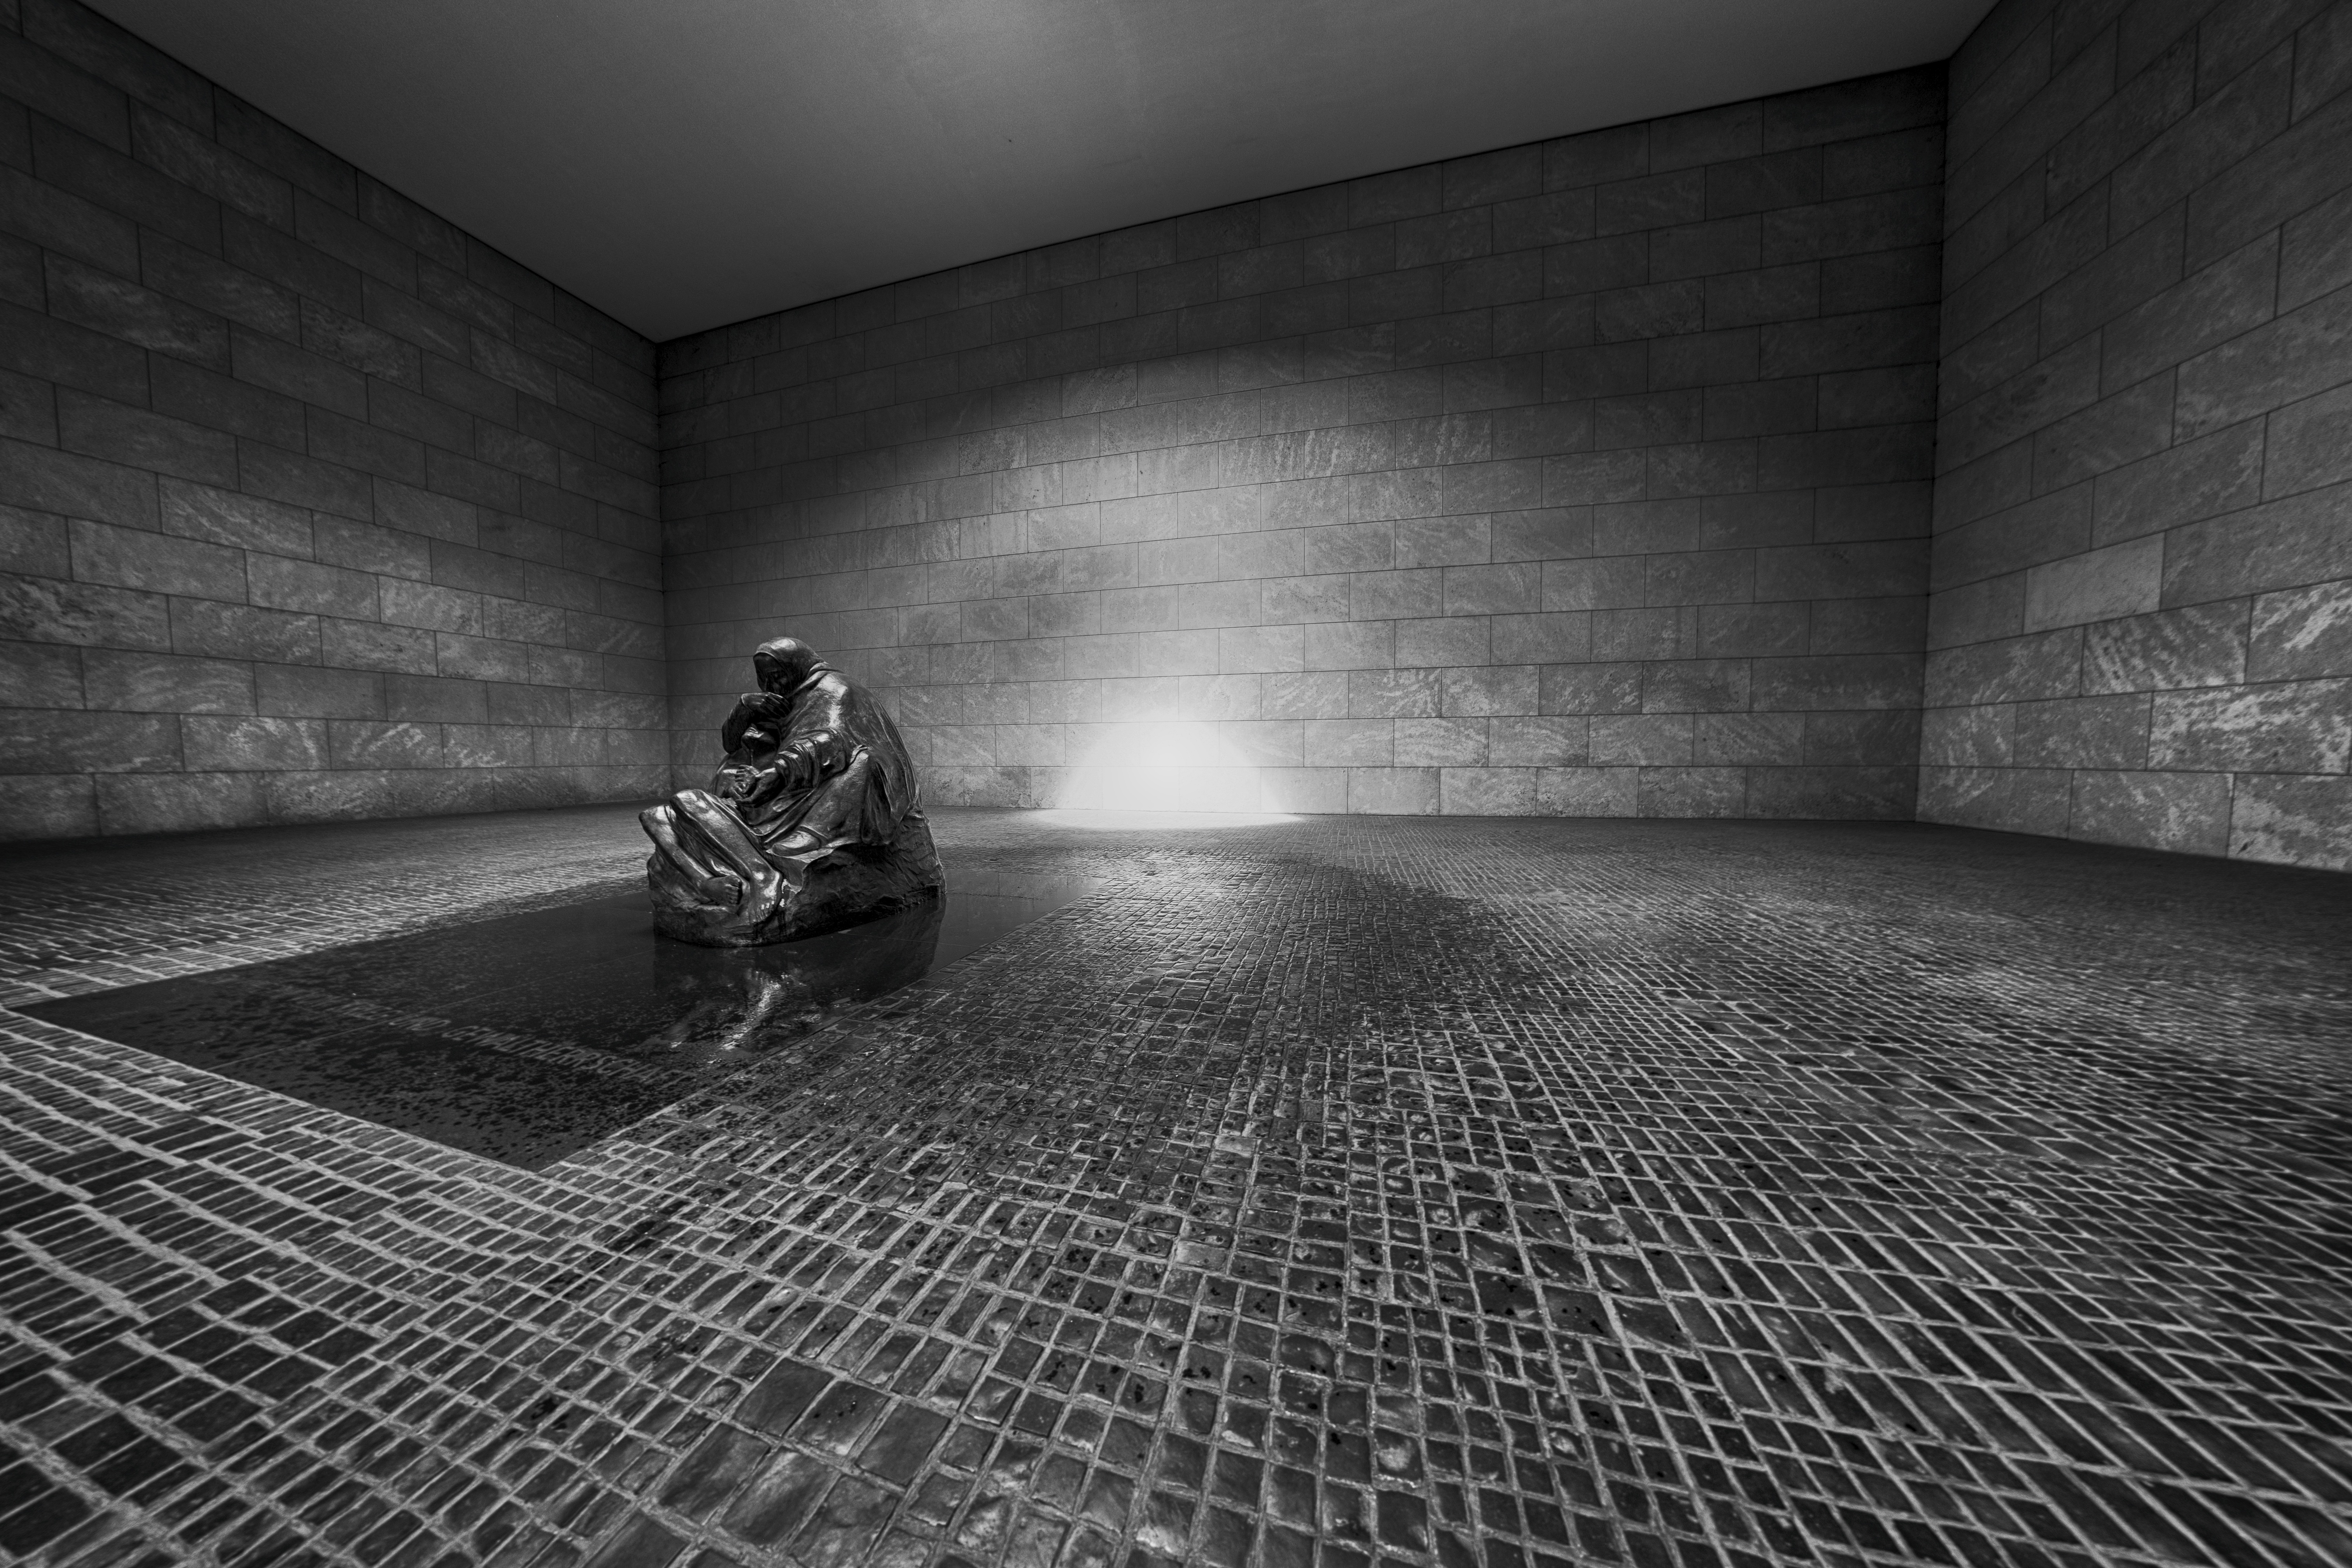
light, black and white, white, photography, wall, monument, statue, metal, shadow, darkness, black, monochrome, artwork, sculpture, memorial, infrastructure, symmetry, photograph, snapshot, berlin, bronze, shape, new wake, k the kollwitz, mother with dead son, monochrome photography, film noir